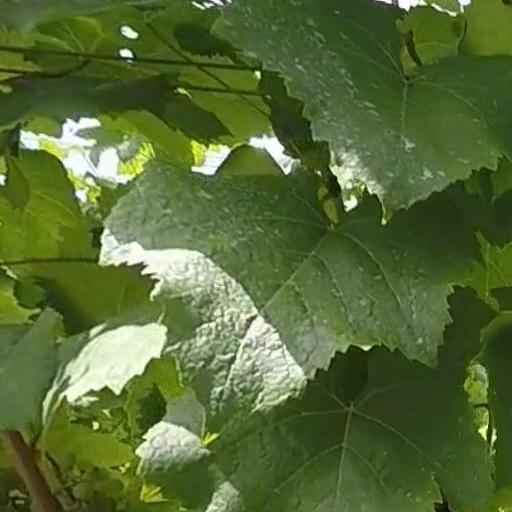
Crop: grape